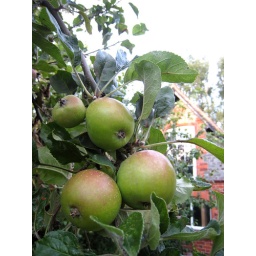
Lots of fruit appearing in the garden - eating apples, plums, damsons, and even ripe blackberries!